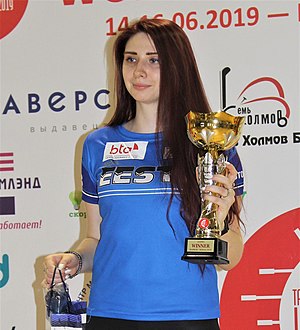
Bordhockey / EM-historie
Verdens kvinder mester - 2019 Maria Saveljeva (Estland)
Bordhockey er en sport der spilles på Stiga bordhockey-spil. I 1982 blev det første svenske mesterskab afviklet i Upplands Väsby. Der findes i dag organiseret bordhockey i mange lande – hovedsageligt i Nord-, Central- og Østeuropa samt i Nordamerika og Japan.